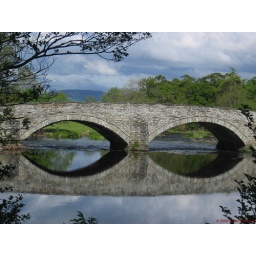
A bridge down the road from Pale Hall near Bala in Snowdonia, North Wales